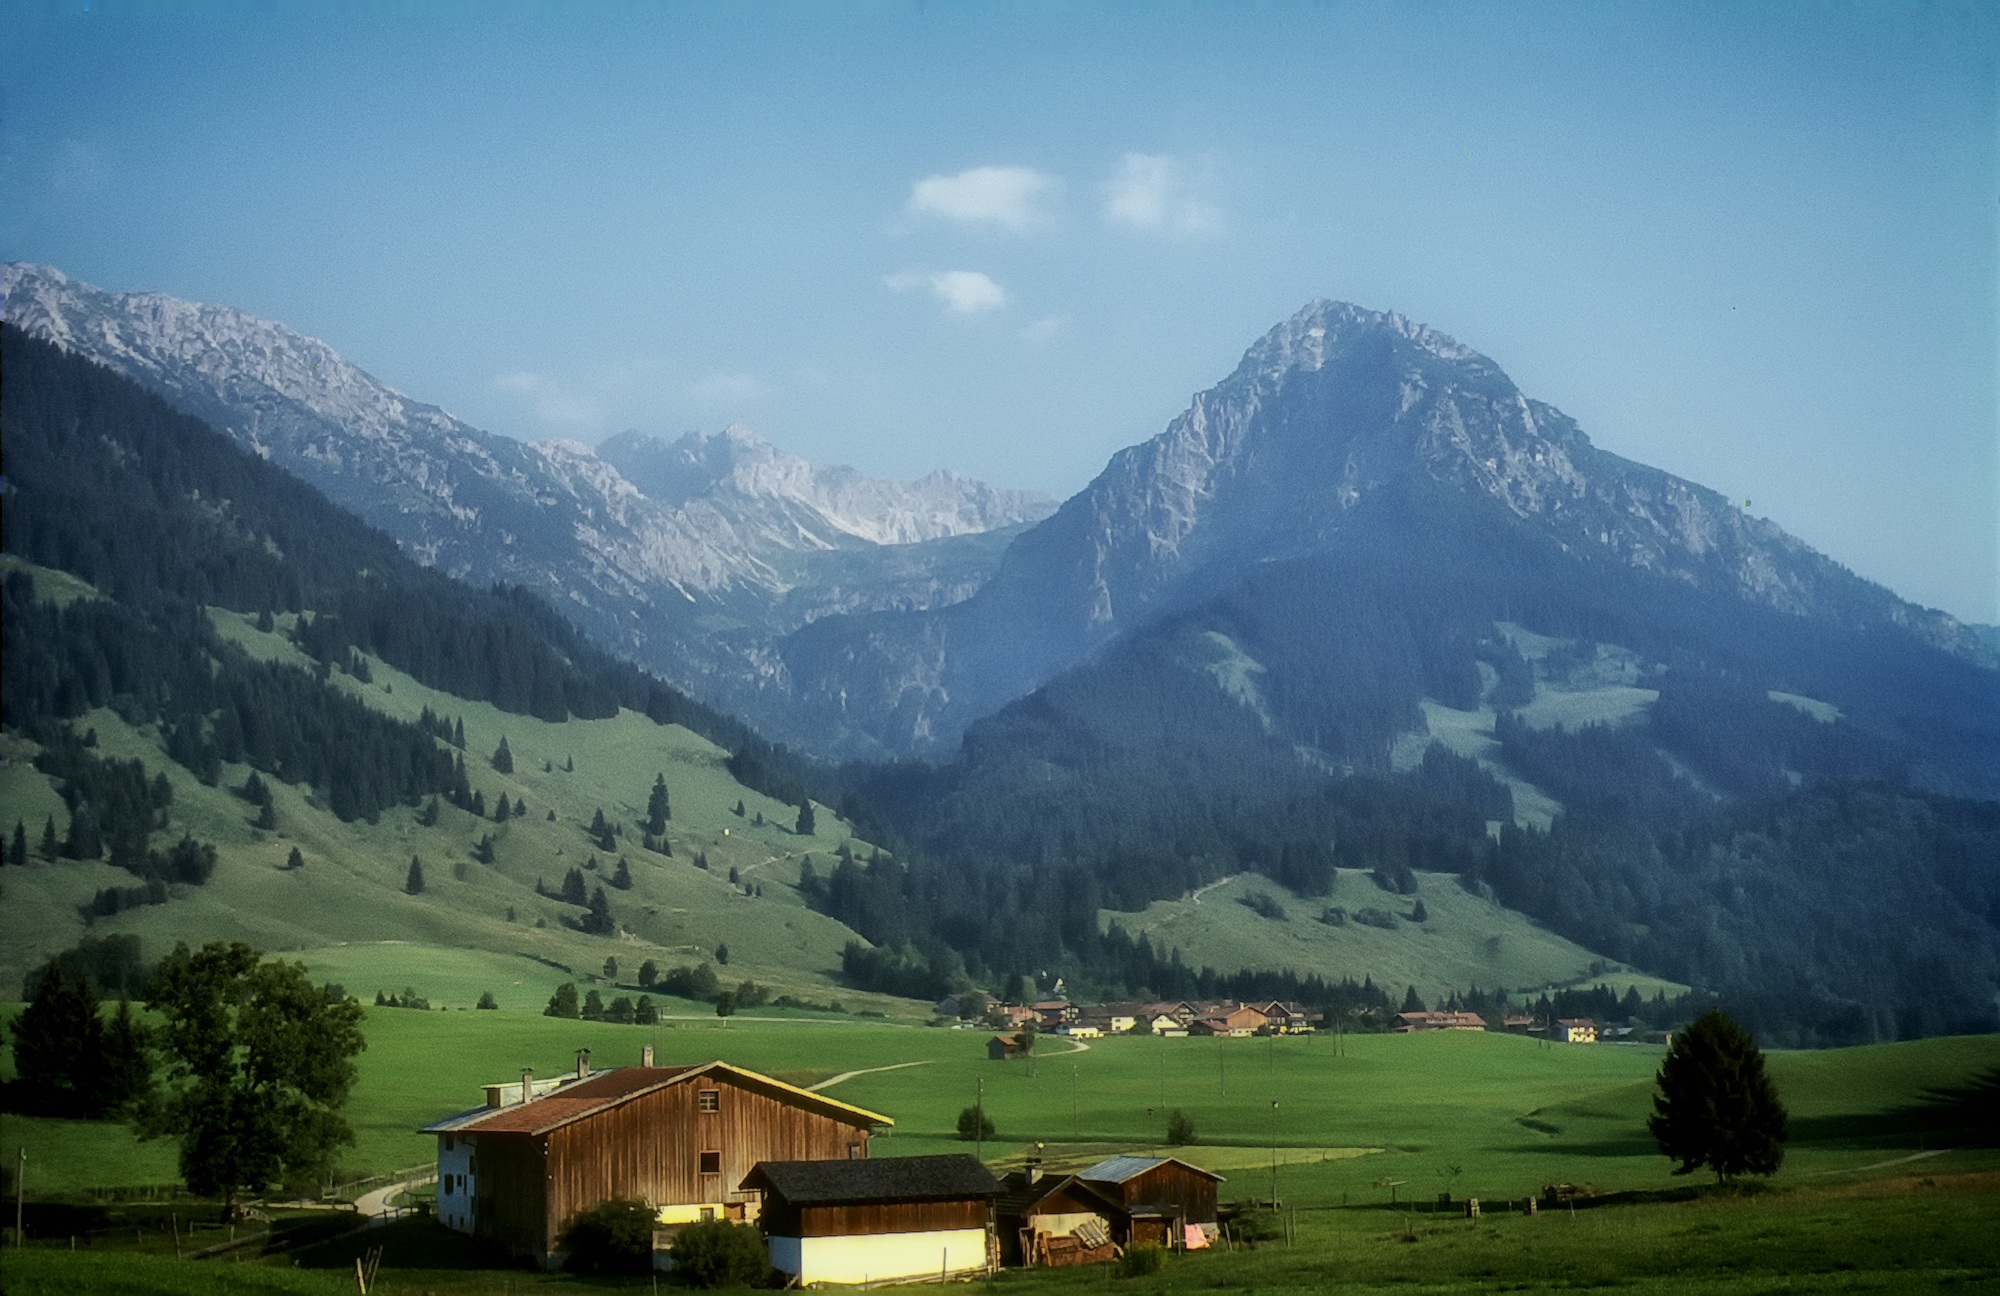
landscape, nature, forest, wilderness, mountain, farm, meadow, countryside, hill, lake, barn, valley, mountain range, rural, scenic, fjord, highland, ridge, trees, outside, fields, mountains, alps, houses, plateau, germany, bavaria, fell, oberstdorf, rural area, landform, mountain pass, rubihorn, geographical feature, atmospheric phenomenon, mountainous landforms, allgau